Näsilinna

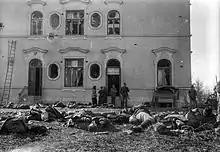
Executed Reds after the Battle of Tampere in 1918

Näsilinna (lit. "Näsi Castle") is a neo-baroque palace on Näsikallio in Tampere, Finland. It was built by Peter von Nottbeck, son of , a St. Petersburg-based industrial manager of Finlayson. The original name of the palace, completed in 1898, was Milavida. The building was designed by architect Karl August Wrede. The true meaning and history of the name "Milavida" is unknown.